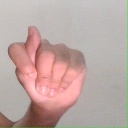
अक्षर: ट